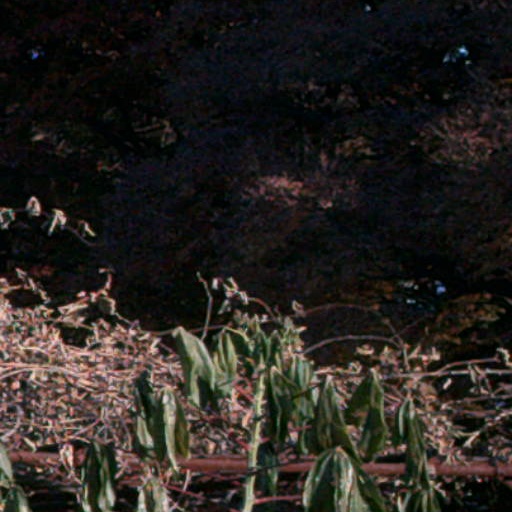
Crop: cassava